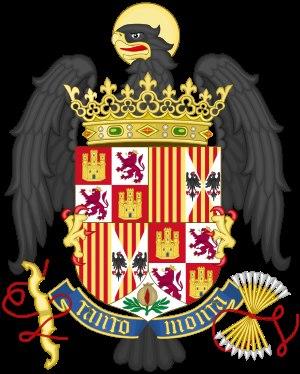
Les Rois catholiques, ou même Rois très catholiques, est un titre reçu par Isabelle Iʳᵉ de Castille et Ferdinand II d'Aragon, accordé par le pape Alexandre VI en compensation pour l'octroi du titre très chrétien aux rois de France.